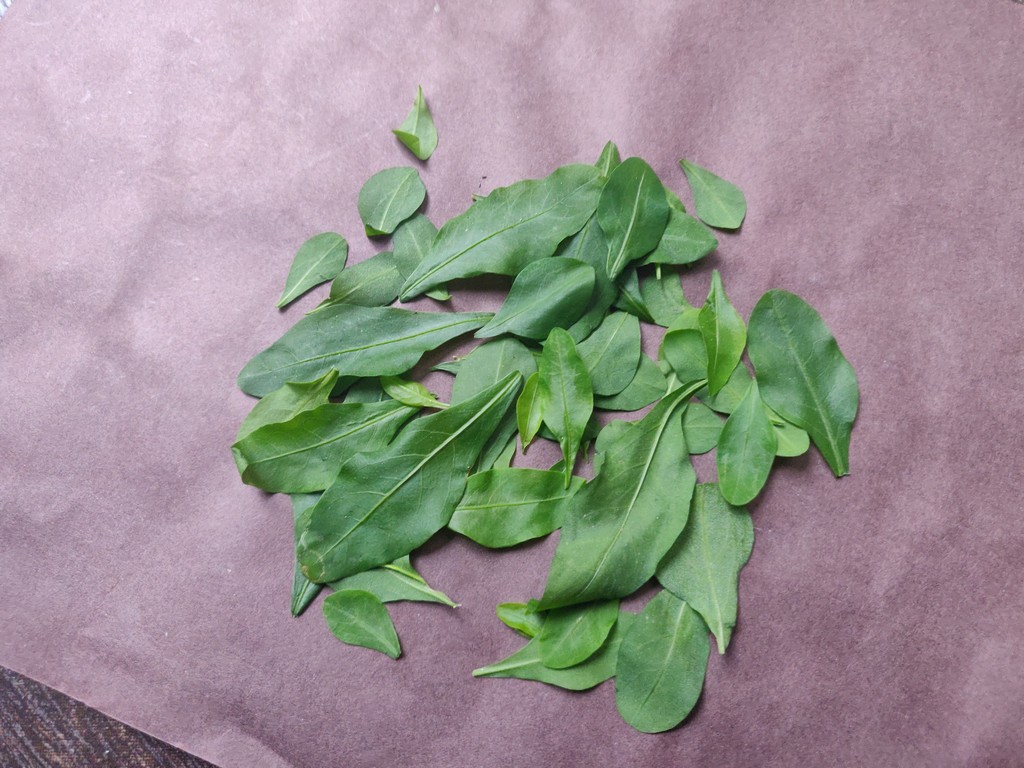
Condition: Healthy
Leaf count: multiple
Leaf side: unknown